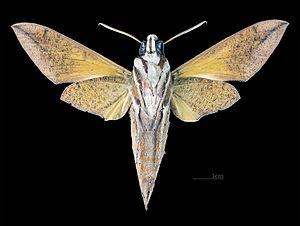
Gnathothlibus eras est une espèce de papillons de la famille des Sphingidae, sous-famille des Macroglossinae, de la tribu des Macroglossini et du genre Gnathothlibus.